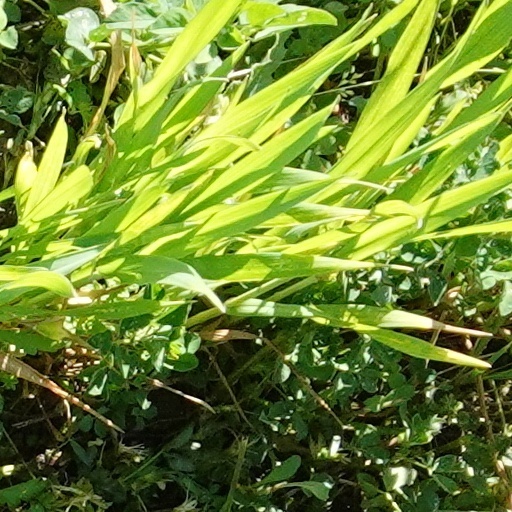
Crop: wheat